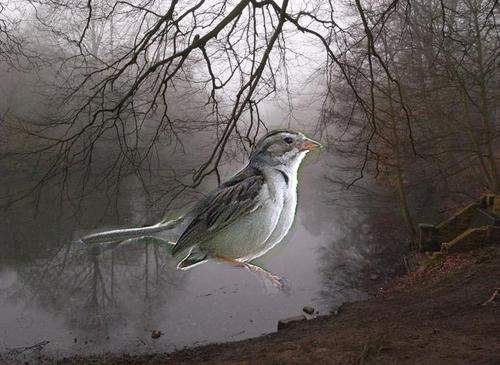
Bird species: Clay_colored_Sparrow
Bird type: landbird
Background: land